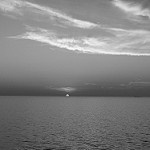
Label: B & W